Maurice Bourgue

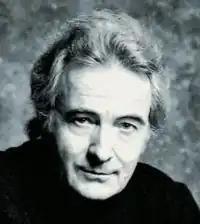
Bourgue

Maurice Bourgue (6 November 1939 – 6 October 2023) was a French oboist, composer, conductor, and academic teacher who made an international career. He was principal oboist with the Orchestre de Paris from its foundation in 1967 until 1979. He founded a wind octet of members of the orchestra in 1972, for performing and recordings. He taught chamber music at the Conservatoire de Paris and the Geneva Conservatoire. Bourgue played in world premieres, such as "Les Citations" by Henri Dutilleux in 1991.